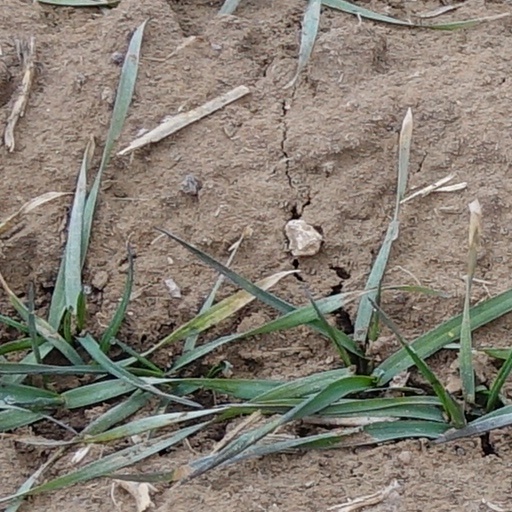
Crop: wheat